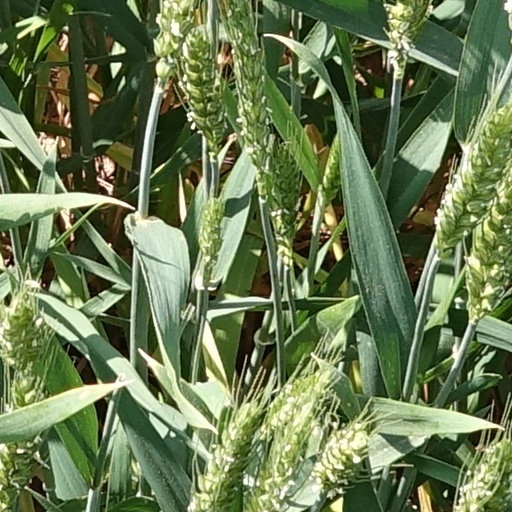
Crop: wheat